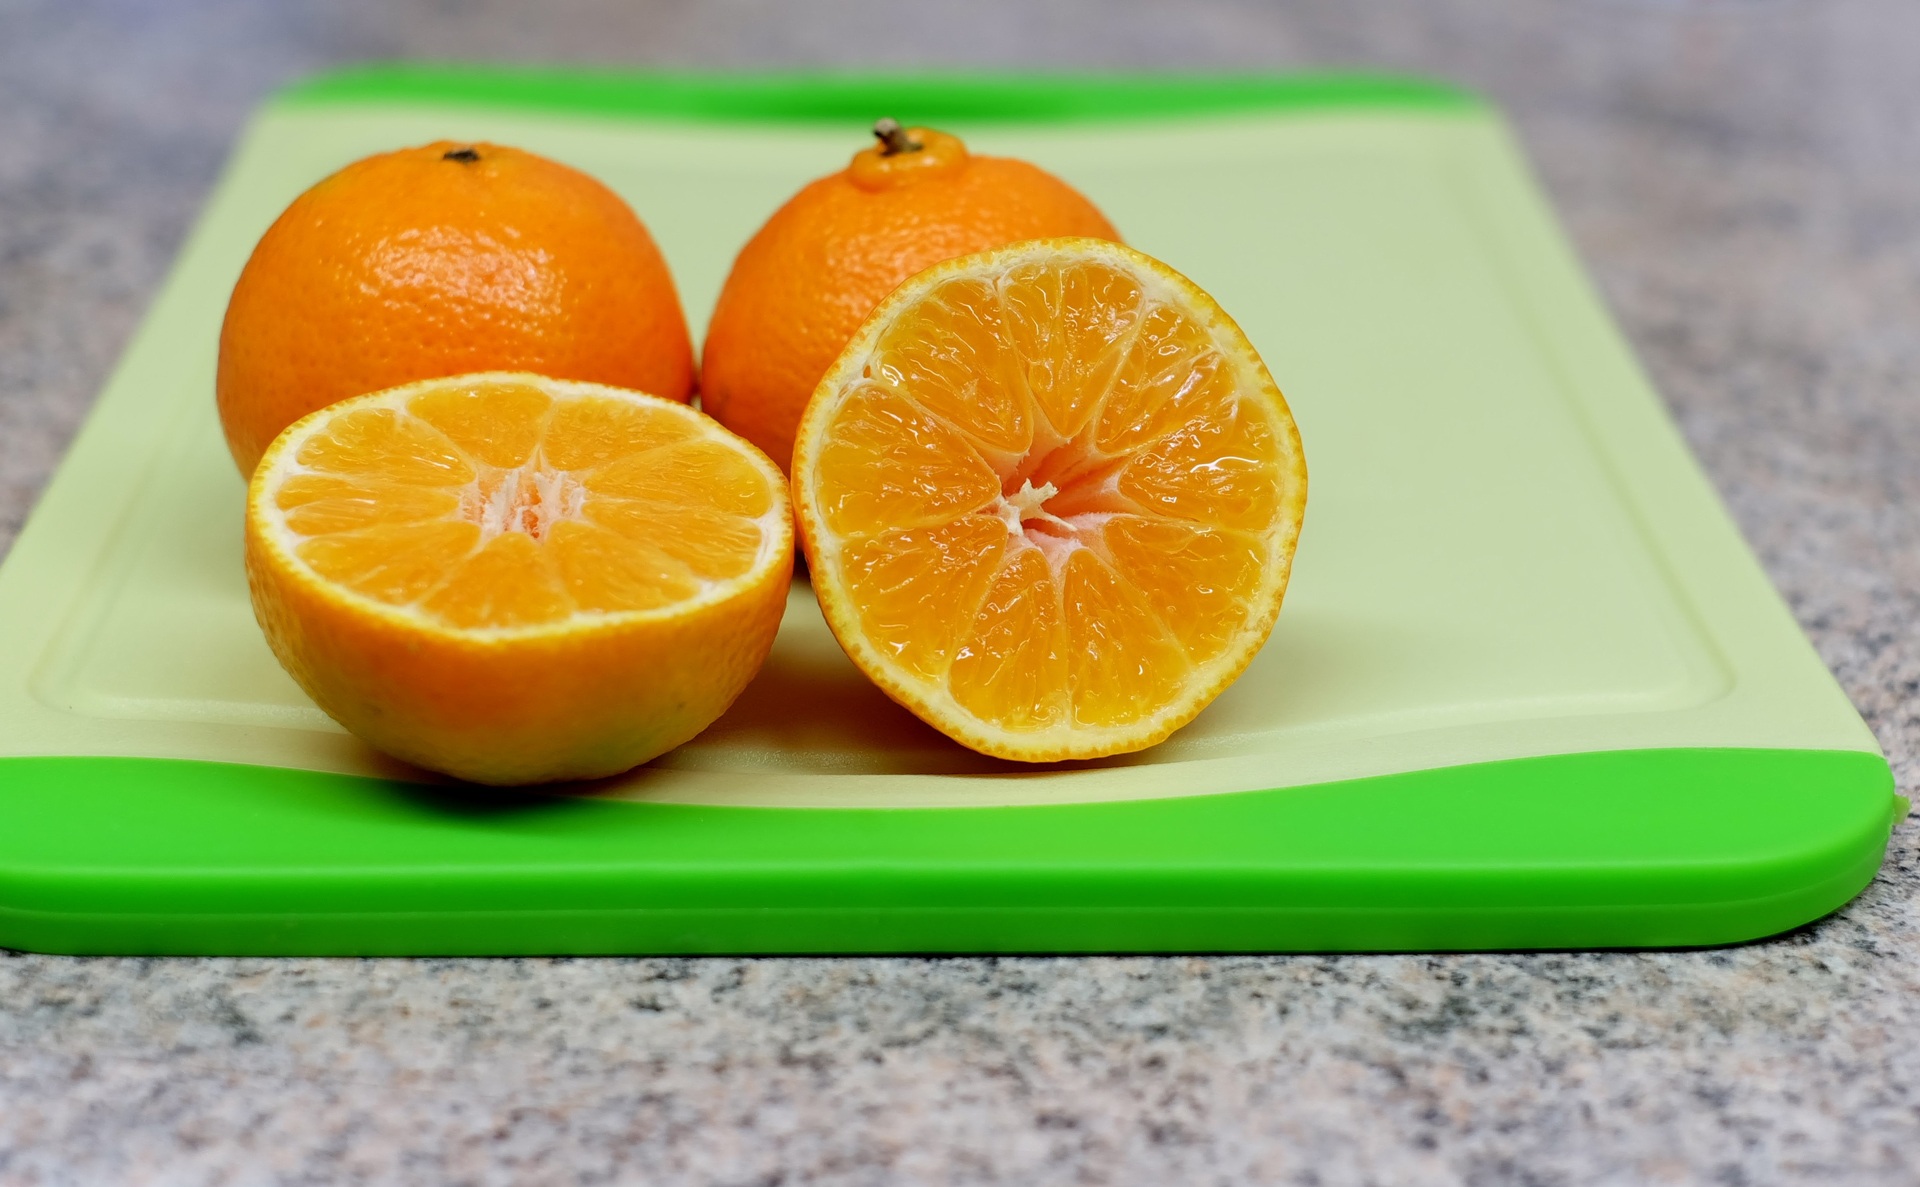
plant, fruit, sweet, orange, food, produce, healthy, delicious, juice, fruits, clementine, citrus, flowering plant, clementines, land plant, tangelo